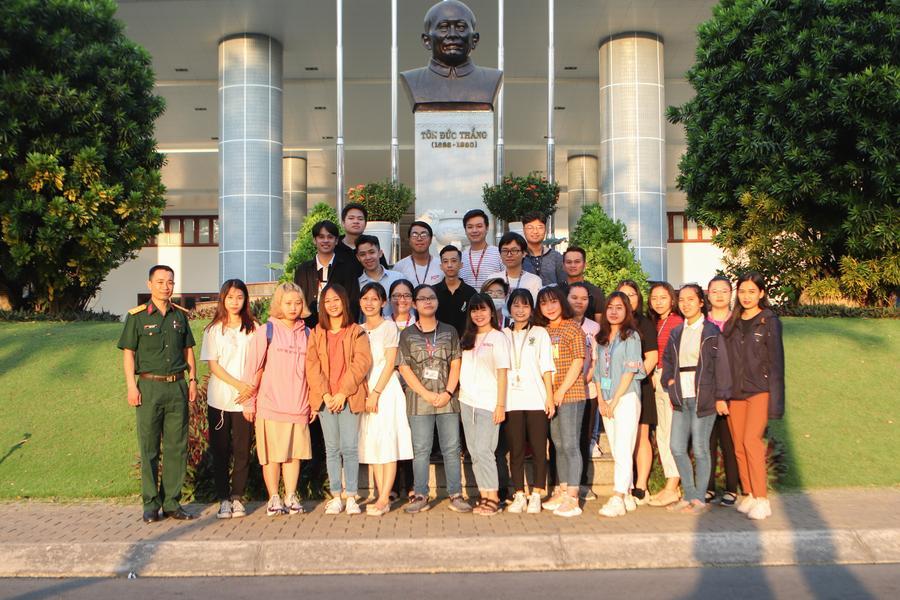
có một nhóm người đang chụp hình ở trước một bãi cỏ